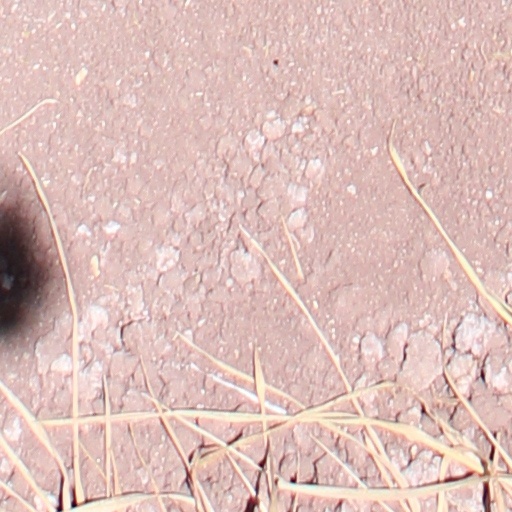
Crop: wheat